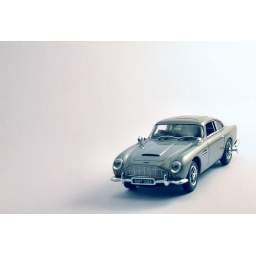
Possibly the coolest car ever made! Shot in my home-made light box which I spent this afternoon making.